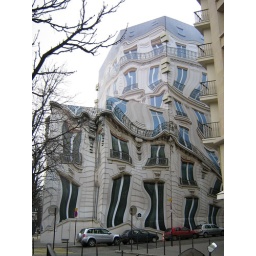
Daliesque screen concealing building renovation in Paris street.